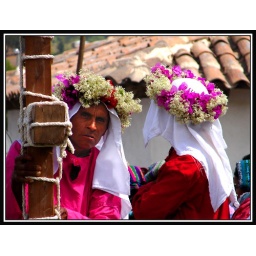
This man carries a cross up the hill to the church to represent the struggle of Jesus in his last days.